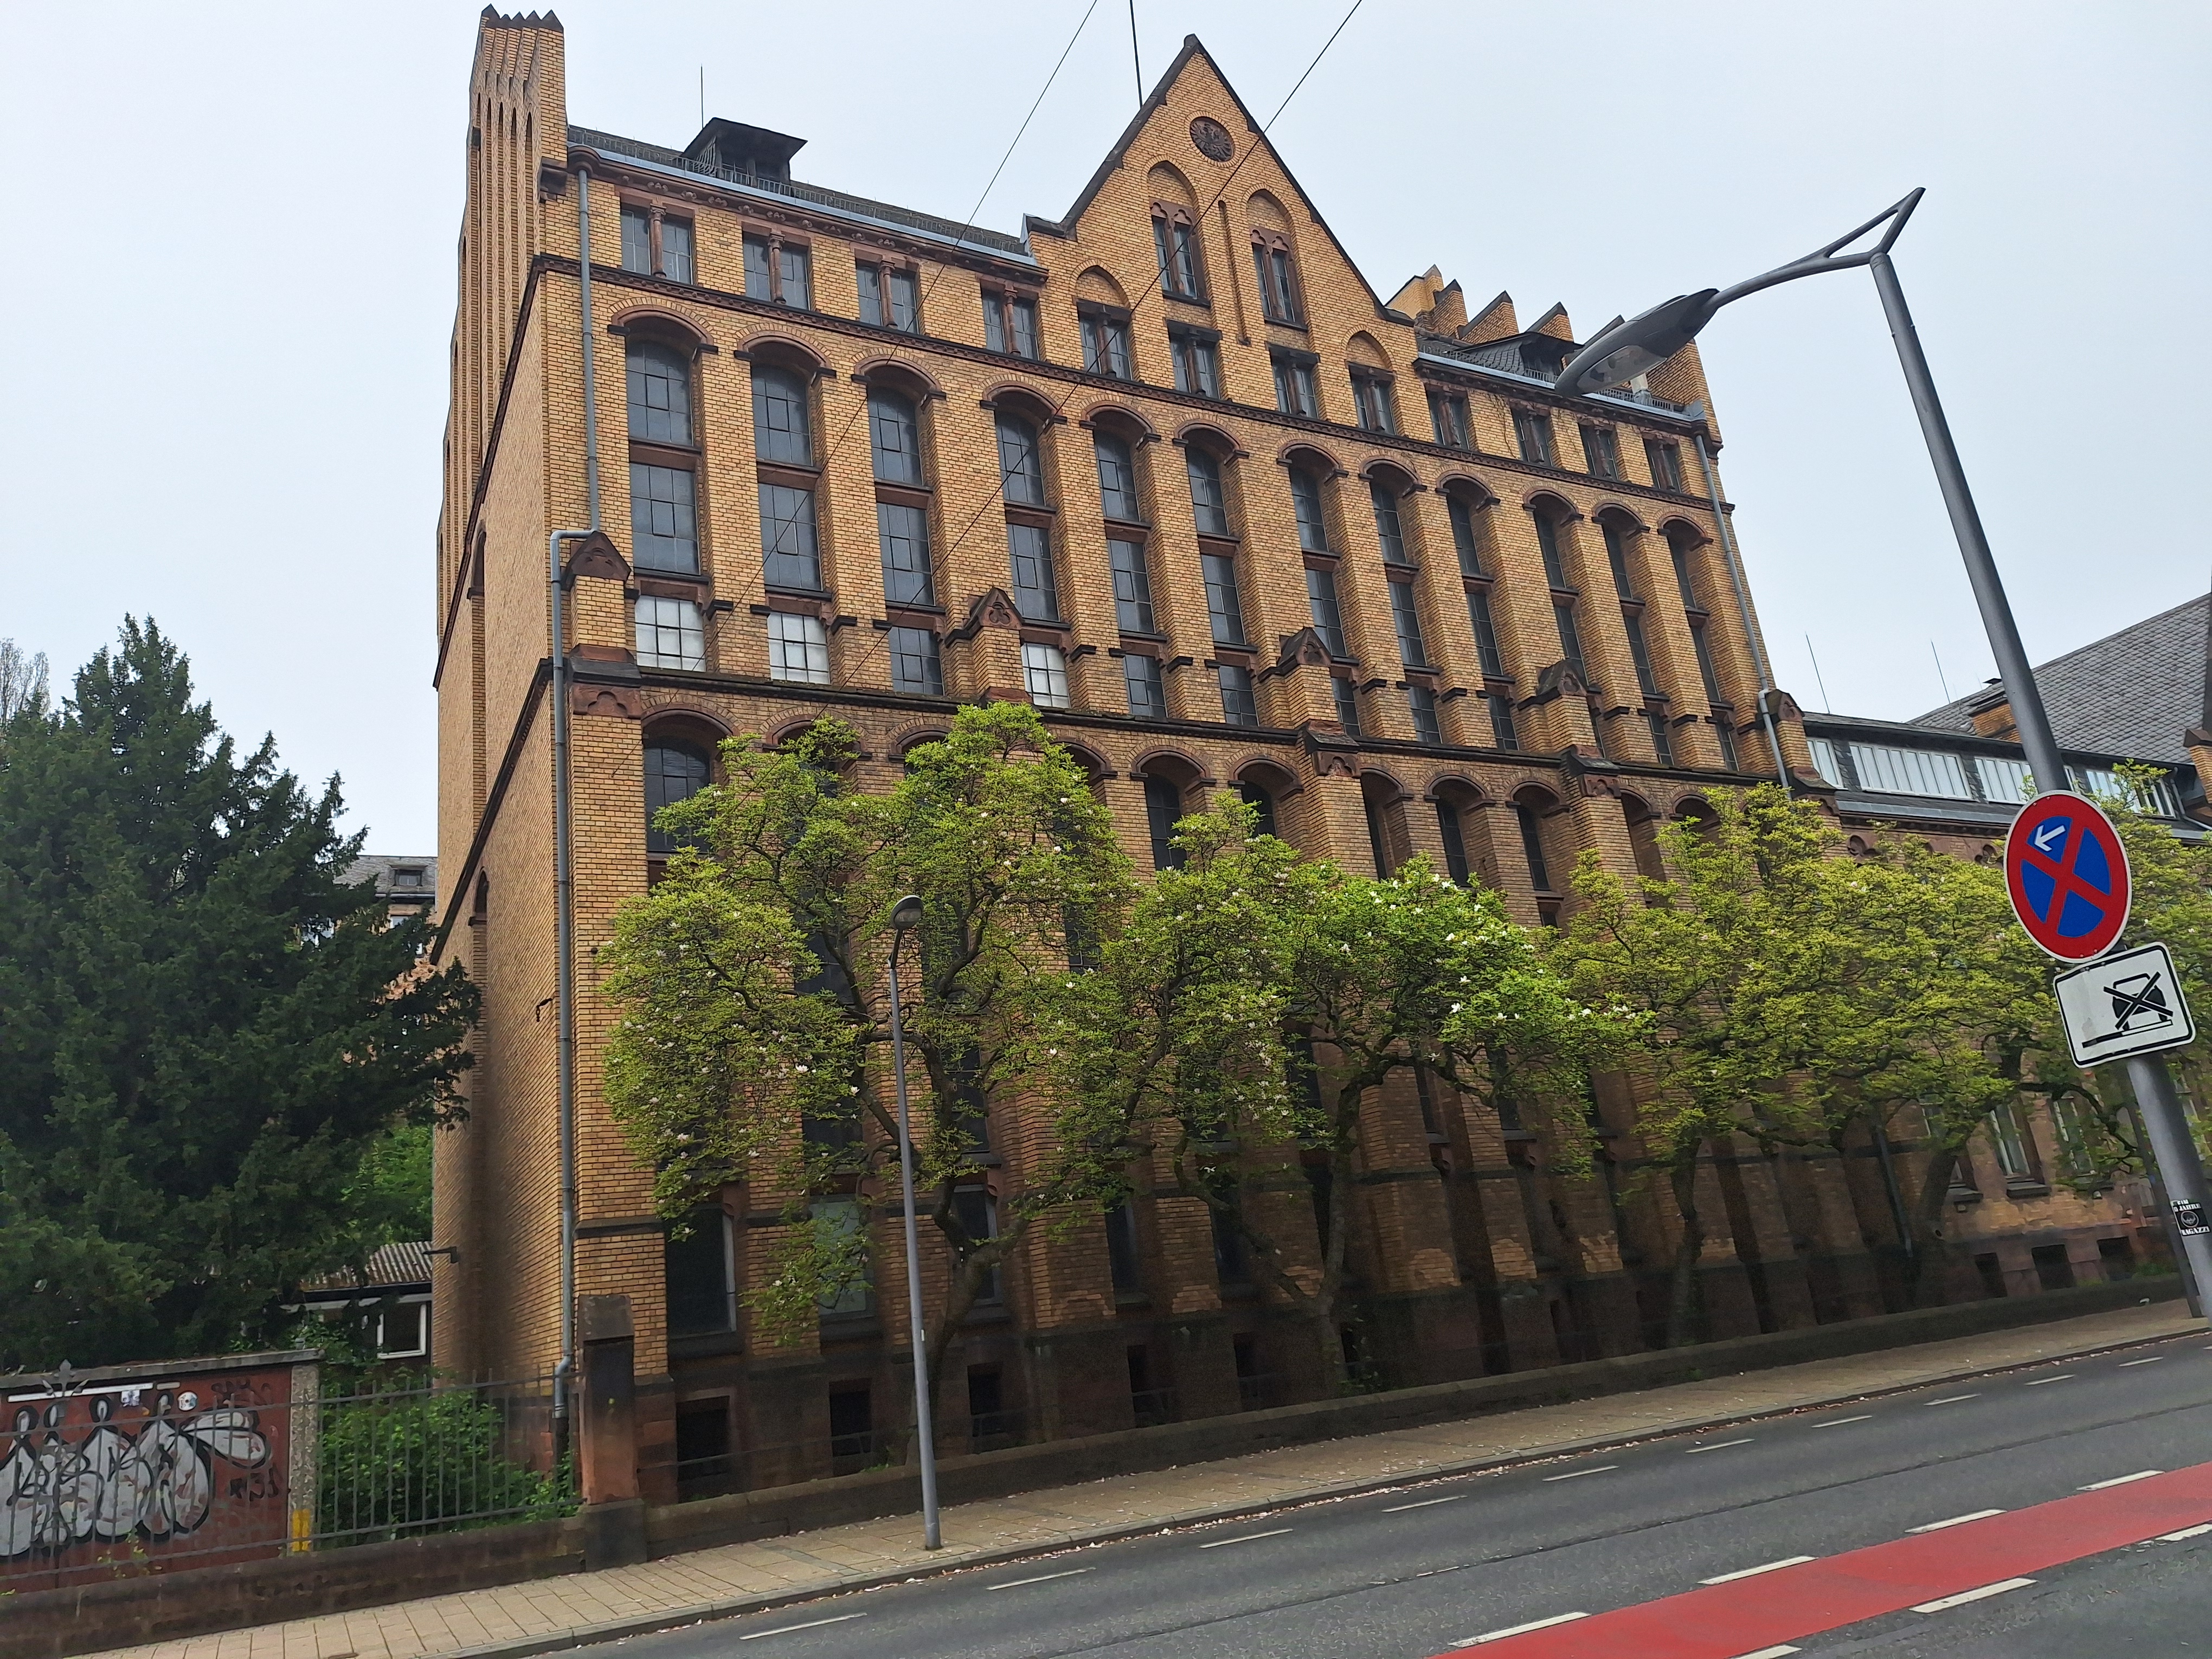
Building: Universitätsstraße 25